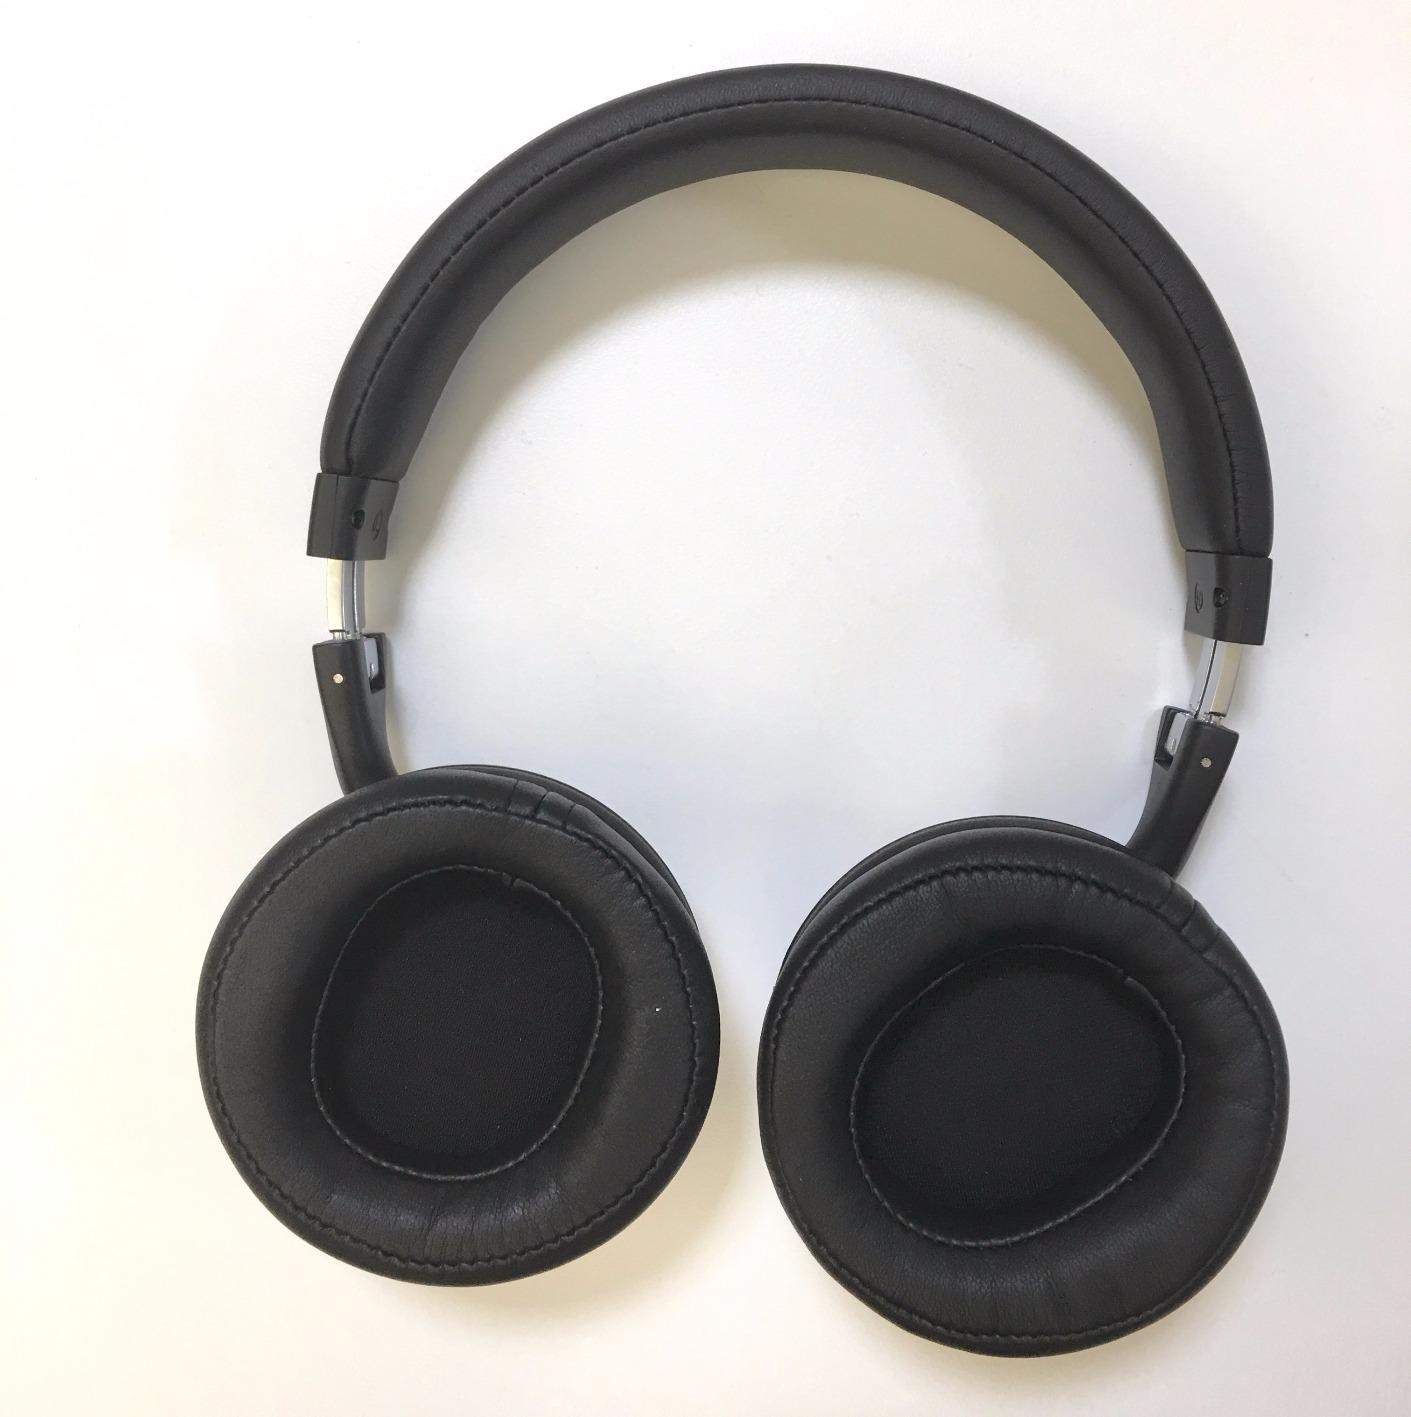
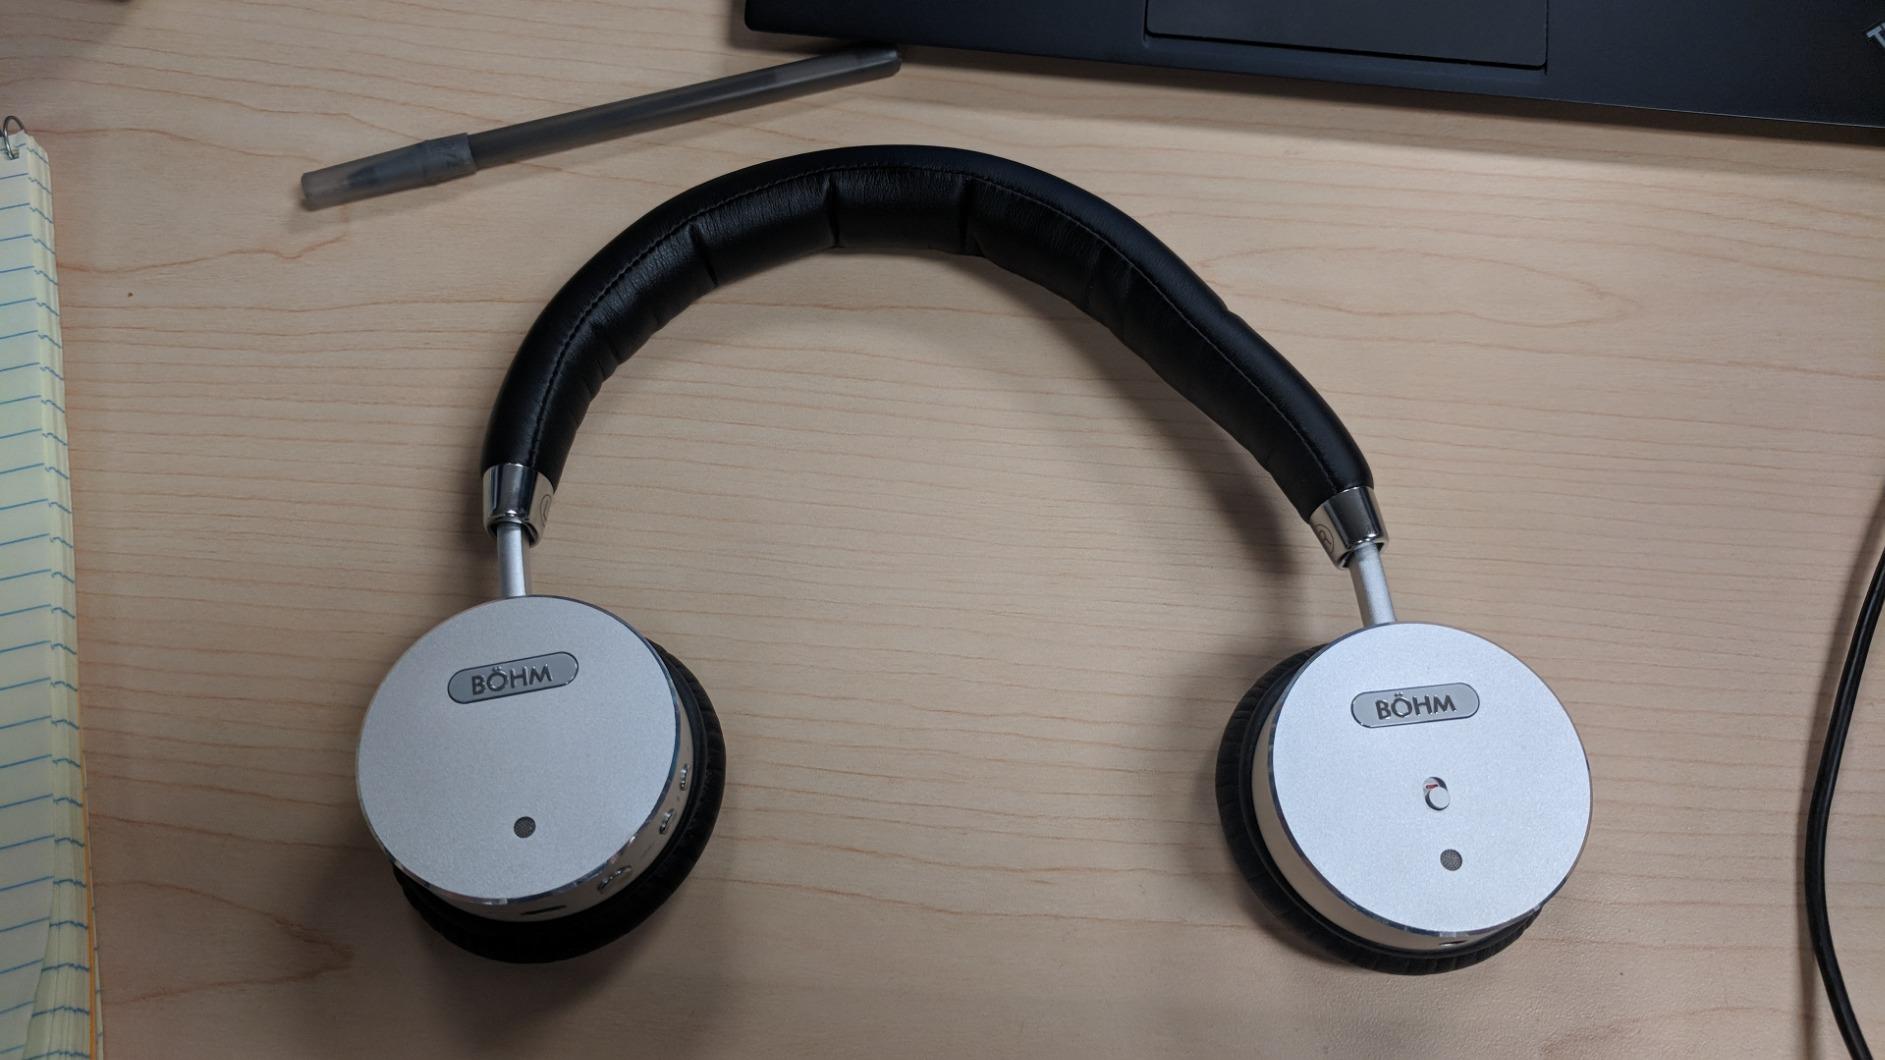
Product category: headphones
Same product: no